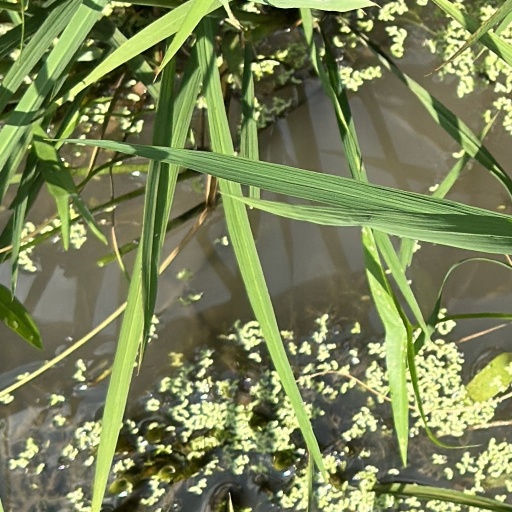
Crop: rice